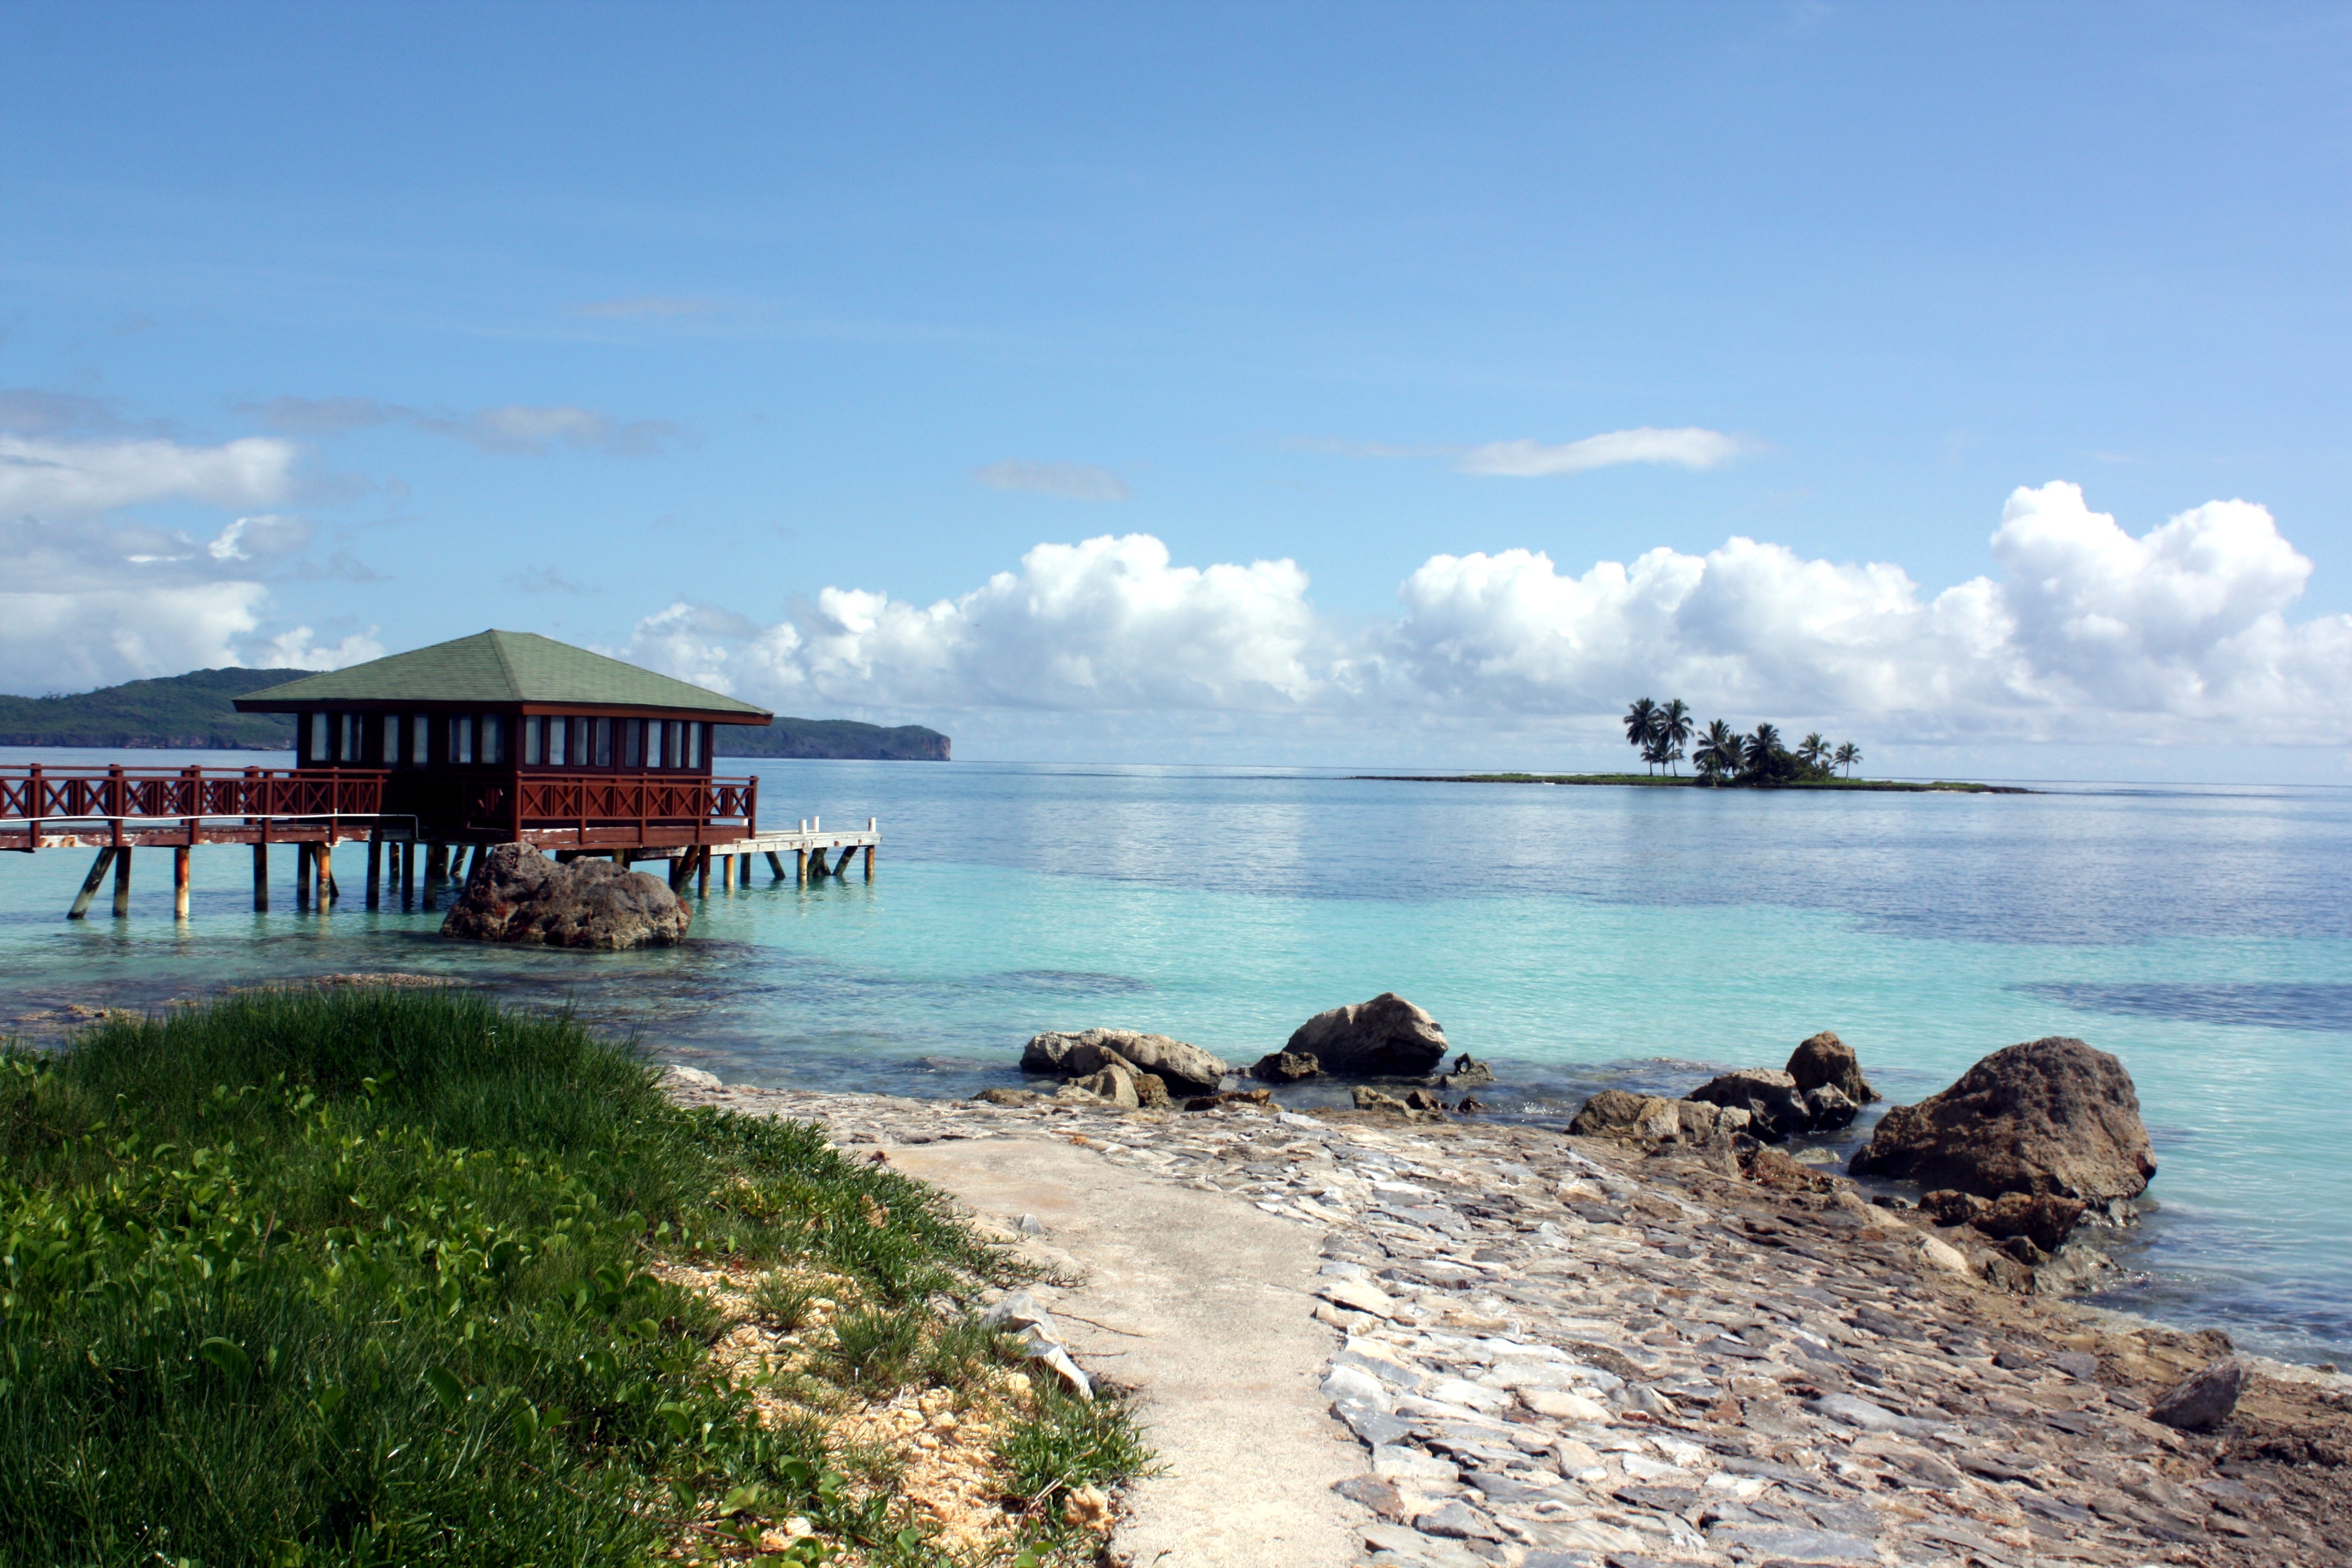
beach, sea, coast, ocean, shore, pier, vacation, cliff, web, cove, vehicle, holiday, bay, island, terrain, body of water, atlantic, caribbean, dominican republic, tropics, cape, recovery, tropical island, caribbean island, dream holiday, samana, las galeras